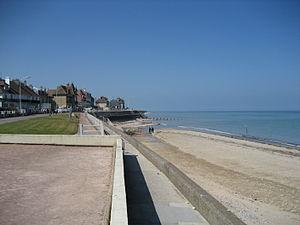
Plage de l'Ouest de fr:Lion-sur-Mer
Le pays de Caen est une structure de regroupement de collectivités locales françaises, située dans le département du Calvados et la région Normandie.
Lion-sur-Mer est une commune française, située dans le département du Calvados en région Normandie, peuplée de 2 461 habitants.